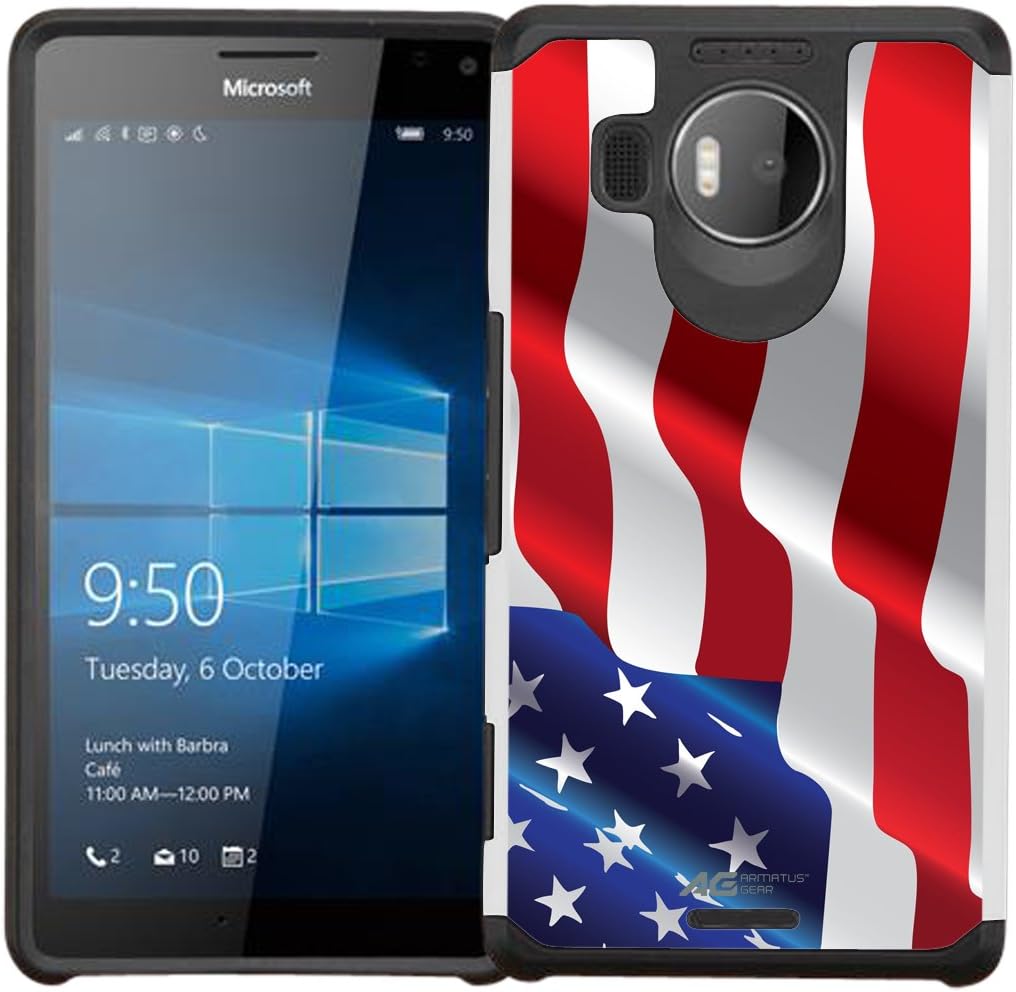
Lumia 950 XL Case - Armatus Gear (TM) Slim Hybrid Armor Case Protective Cover for Microsoft Lumia 950 XL (2015 5.7" Version) - American Flag
Category: Cell Phones & Accessories
Lumia 950 XL Case - Armatus Gear (TM) Slim Hybrid Armor Case Protective Cover for Microsoft Lumia 950 XL
Features: Made from durable PC plastic and TPU materials | Comes in two layers pieces that easily snap on the phone | Protects your phone from bumps and scratches | Smart design allows you total access to all functionality and buttons | Compatible with Microsoft Lumia 950 XL (2015 5.7" Version)